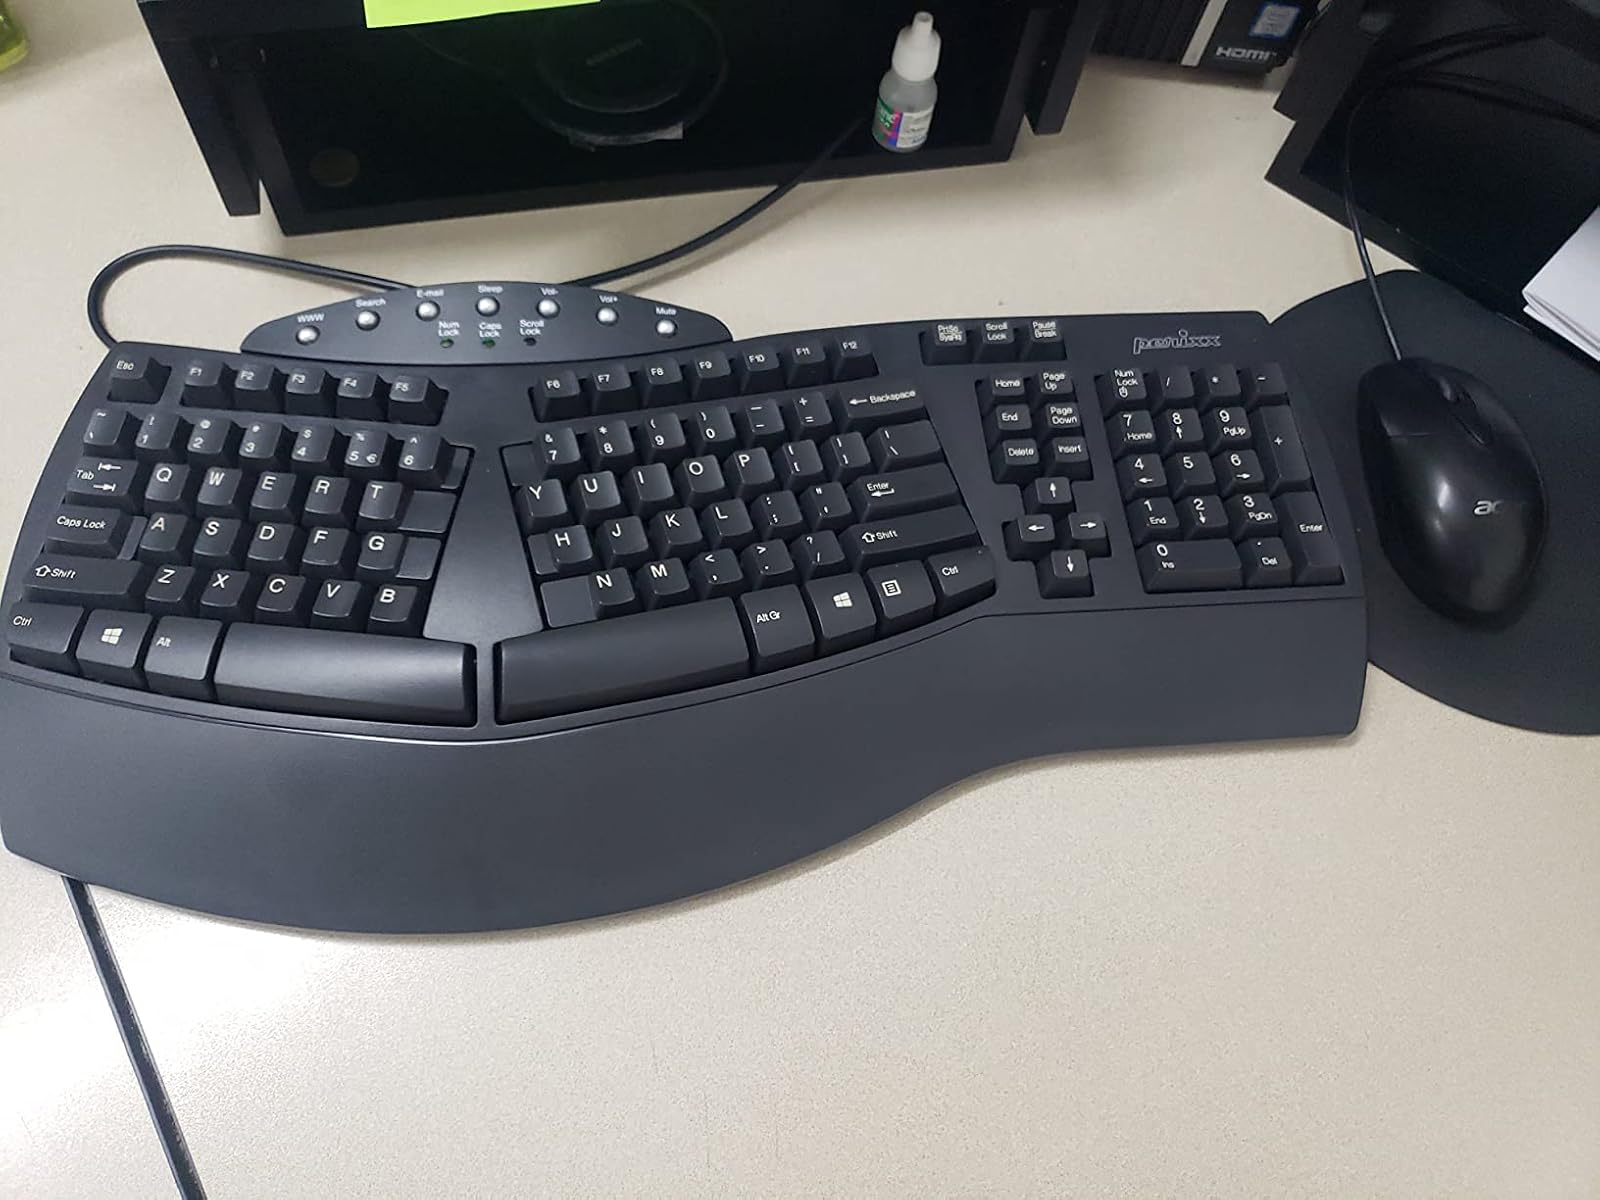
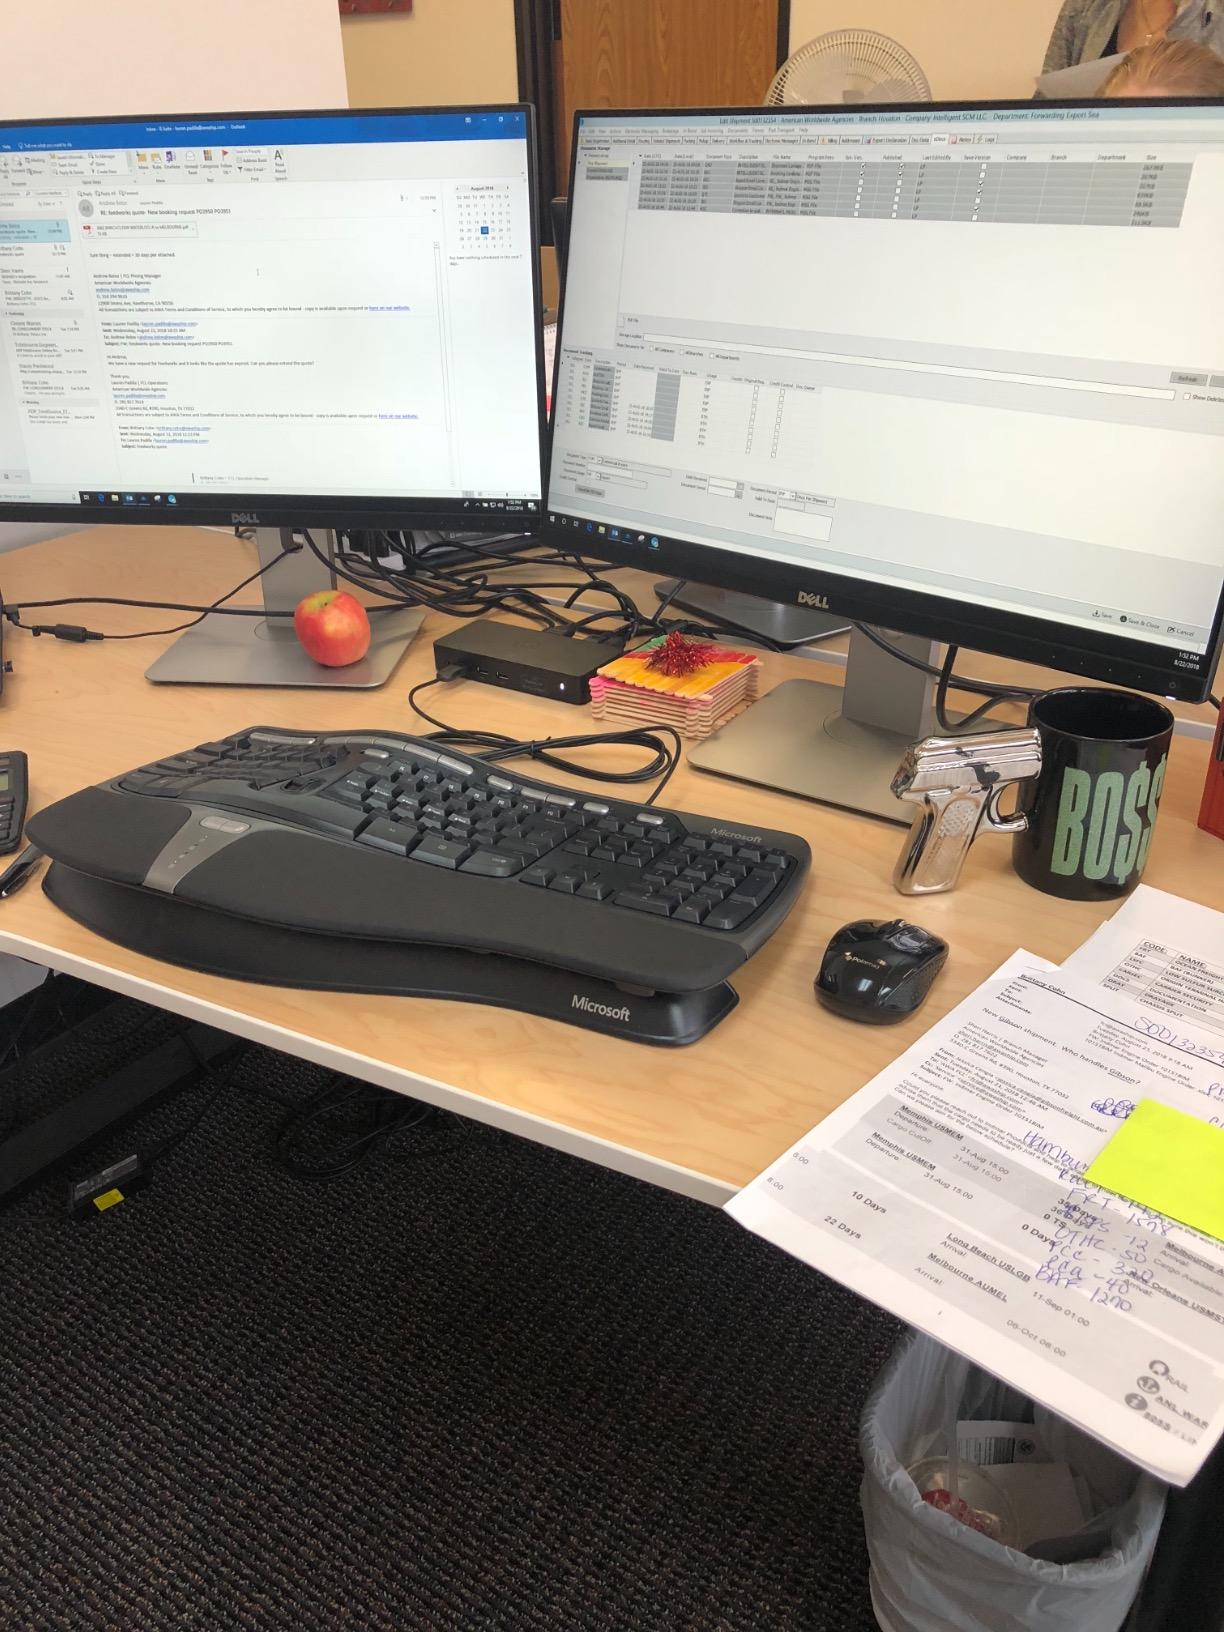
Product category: keyboard
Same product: no